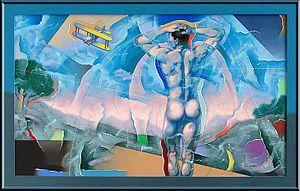
Icare et un petit avion jouet, version libre du thème mythologique. Español: Icaro y un avión de juguete, versión libre del tema mitológico.
Manolo Yanes, né en 1957 à Santa Cruz de Tenerife aux Îles Canaries, est un peintre espagnol.